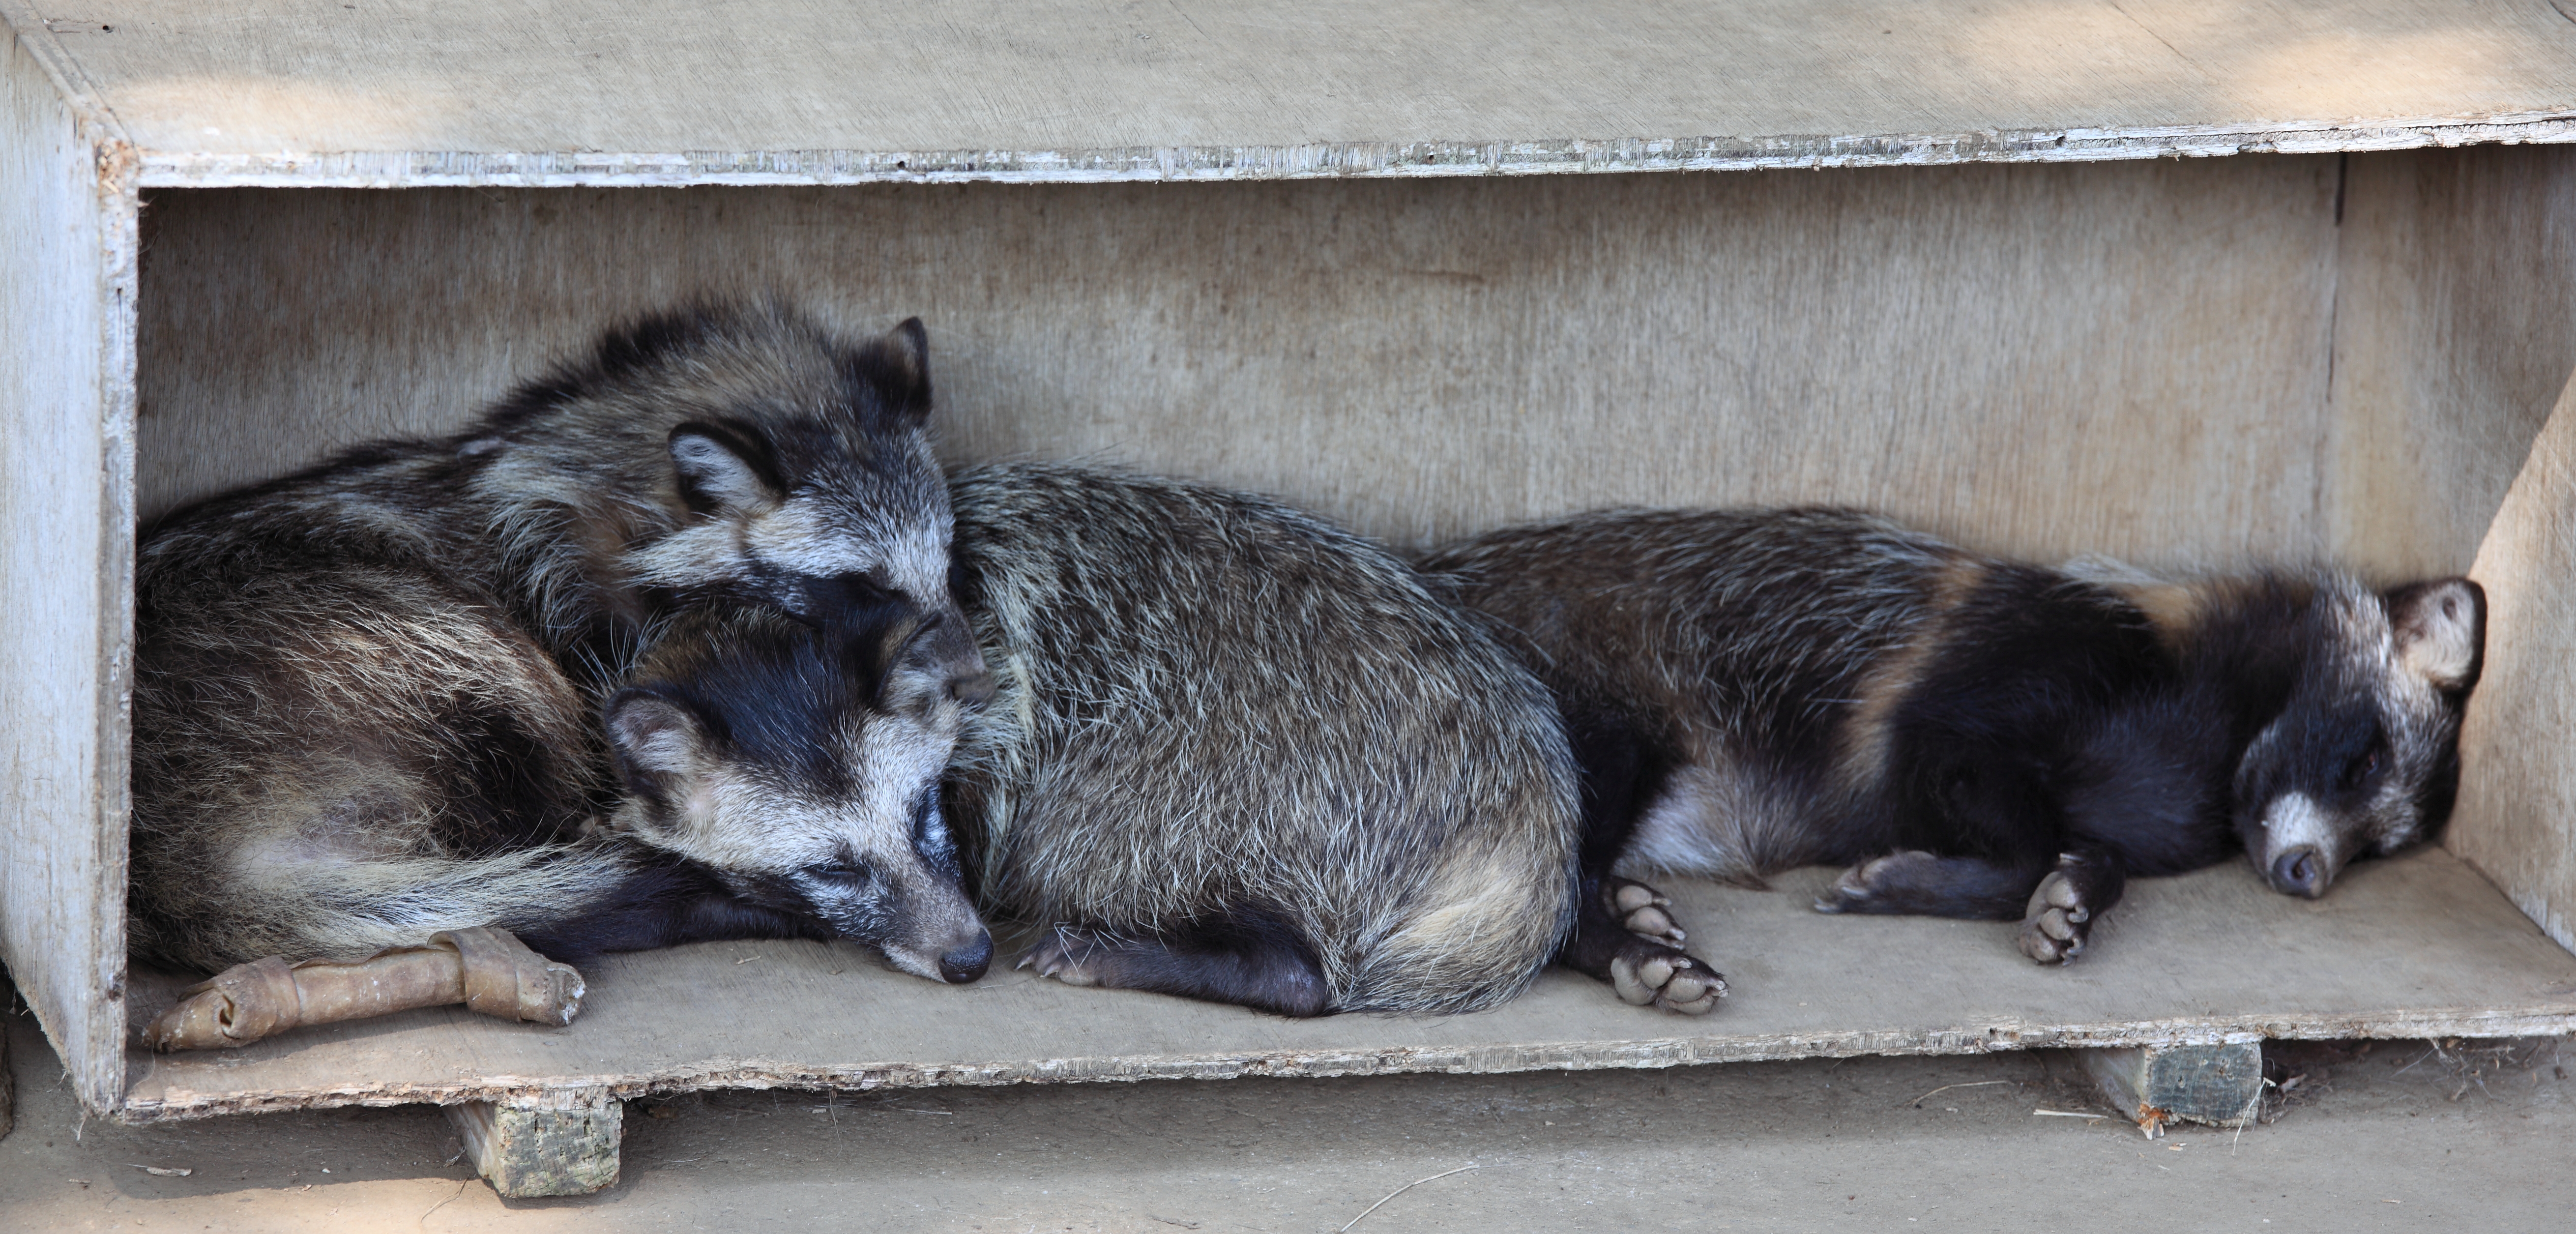
wildlife, zoo, high, mammal, fauna, raccoon, vertebrate, 5d, hires, markii, hi, res, resolution, procyonidae